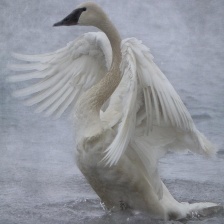
Species: TRUMPTER SWAN
Scientific name: CYGNUS BUCCINATOR
ImageNet parent category: black_swan